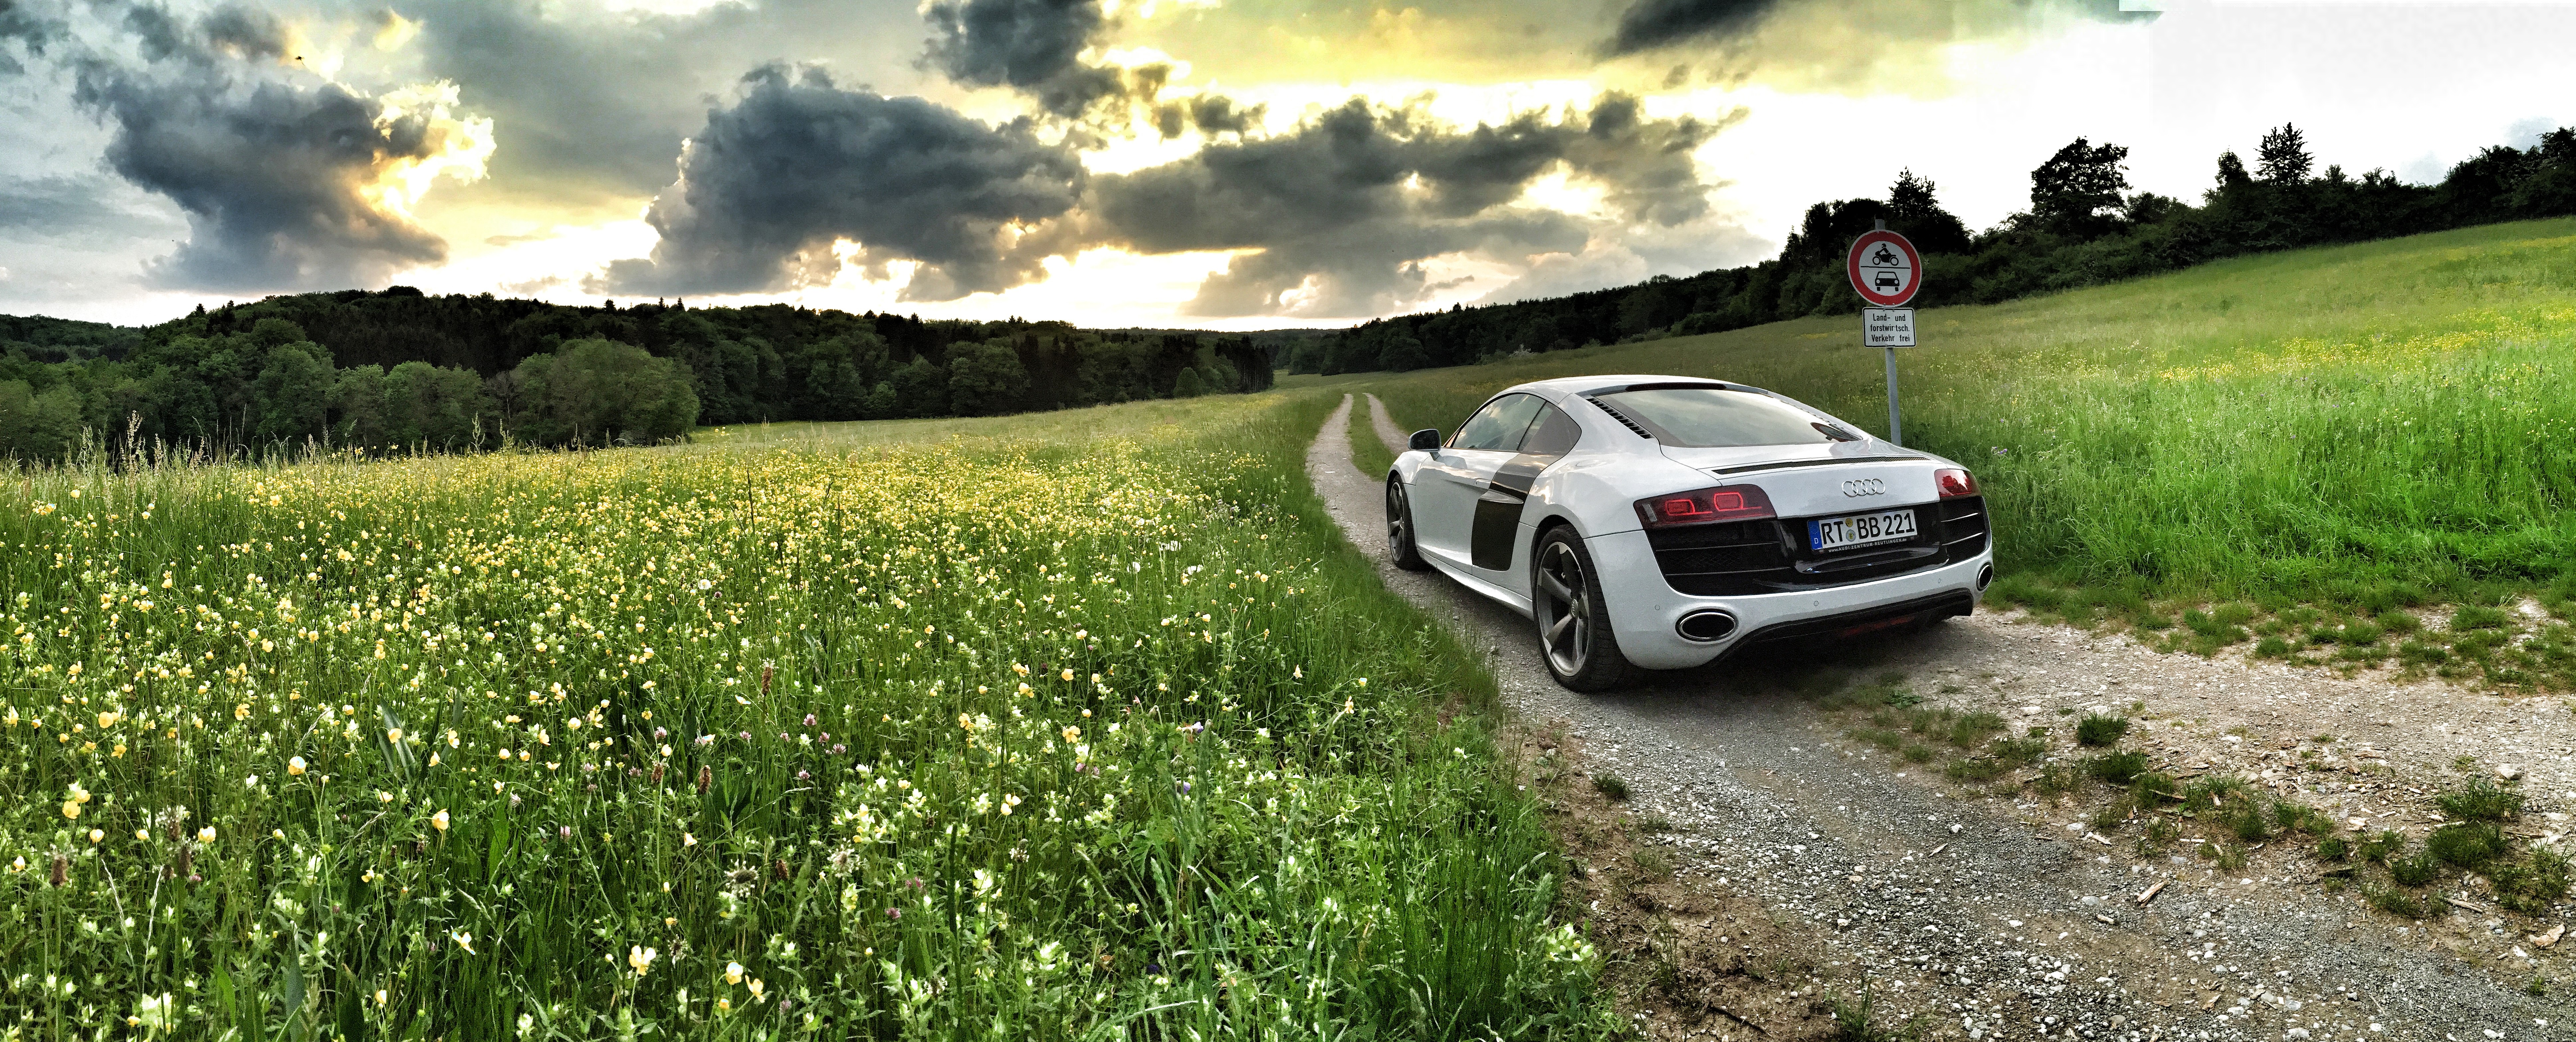
landscape, nature, road, sport, car, driving, summer, vehicle, storm, auto, sports car, supercar, clouds, background, thunderstorm, audi, pkw, forward, super sports car, r8, v10, bitzer, marlene, automobile make